Mutual exclusion

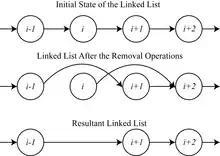
Two nodes, and , being removed simultaneously results in node not being removed.

In computer science, mutual exclusion is a property of concurrency control, which is instituted for the purpose of preventing race conditions. It is the requirement that one thread of execution never enters a critical section while a concurrent thread of execution is already accessing said critical section, which refers to an interval of time during which a thread of execution accesses a shared resource or shared memory.